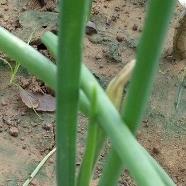
Crop: Onion
Condition: healthy-leaf